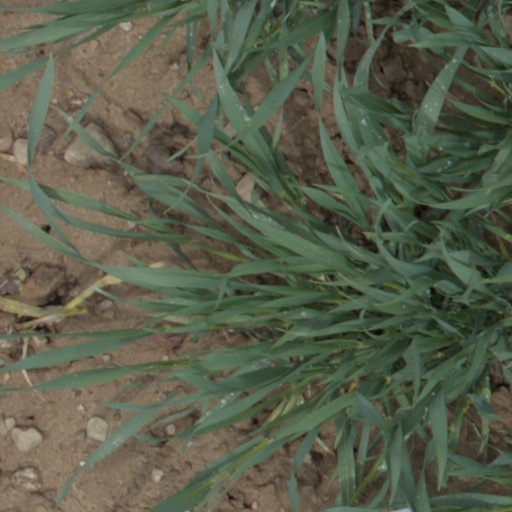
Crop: wheat